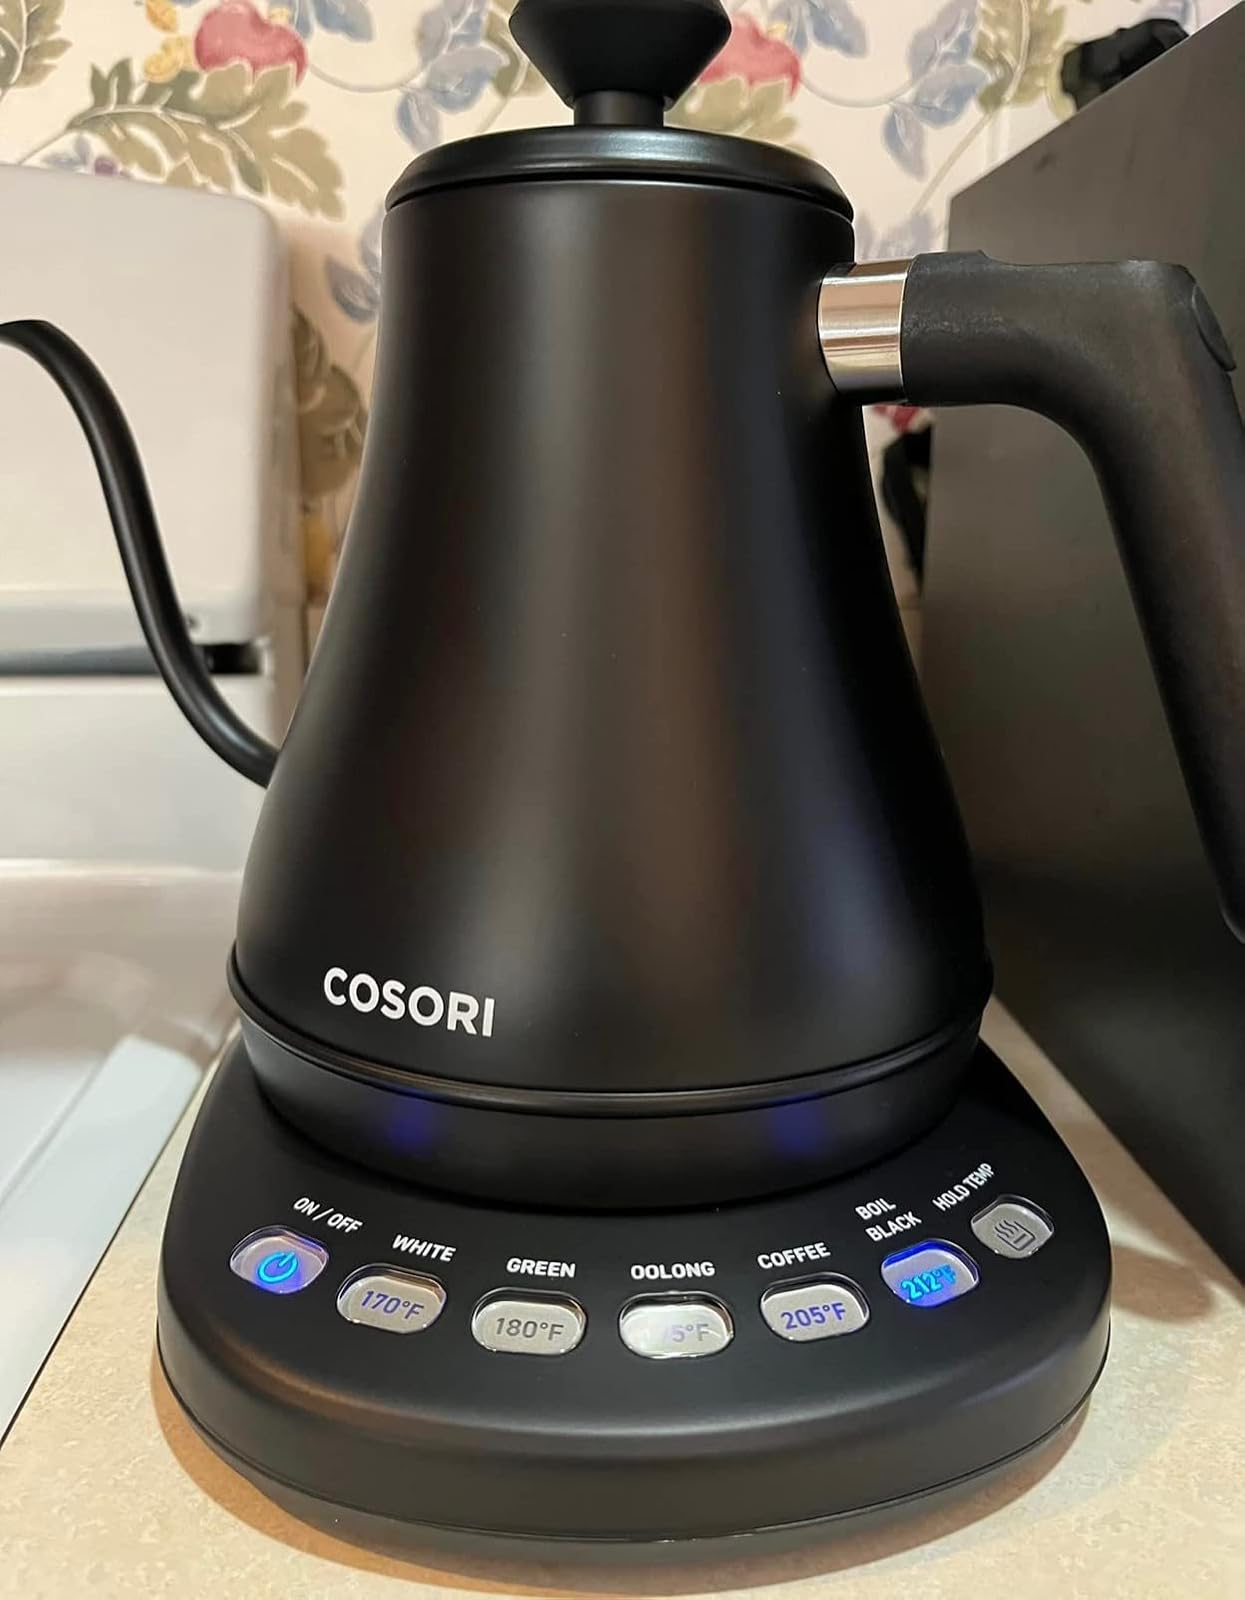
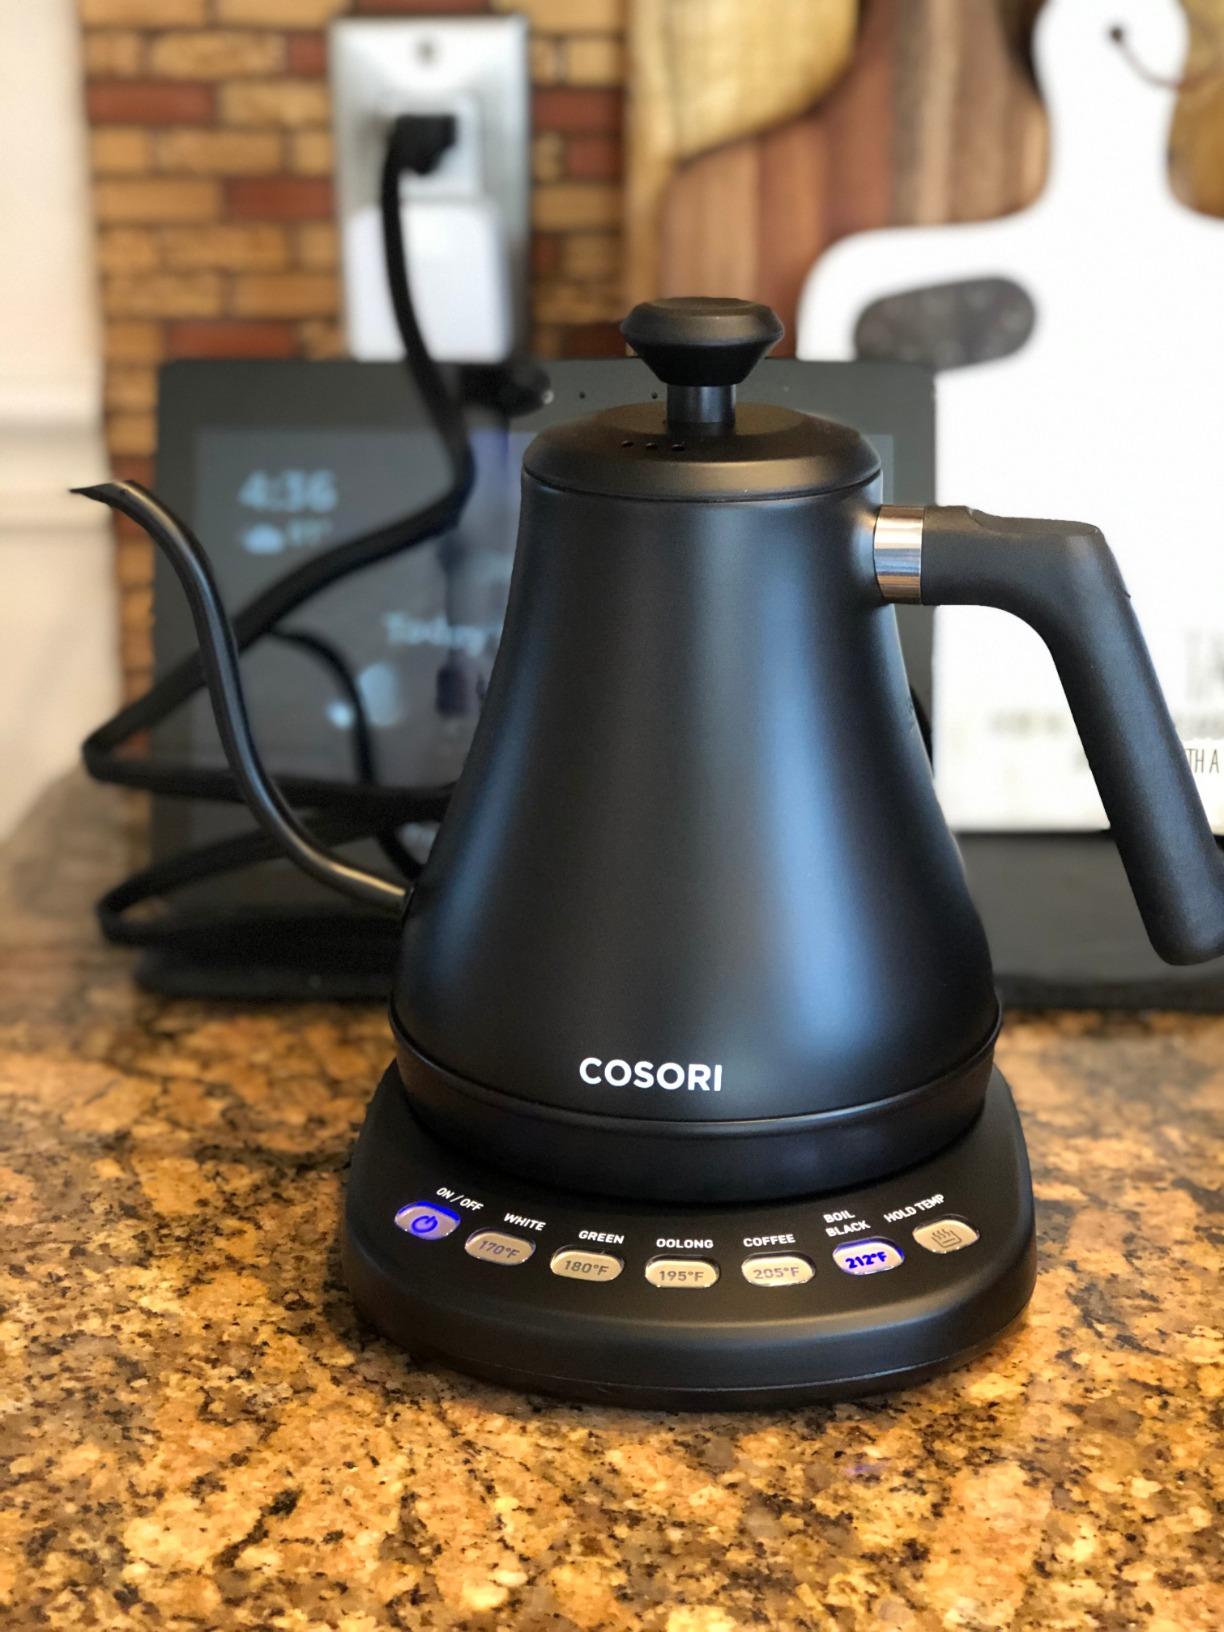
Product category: items_kettle
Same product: yes